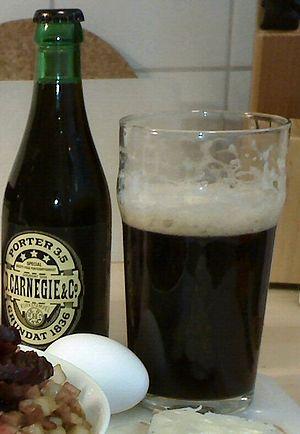
La porter est un type de bière de fermentation haute originaire d'Angleterre. Consommée depuis le XVIIIᵉ siècle, elle a donné naissance aux divers stouts par les modifications que Guinness lui apporta.